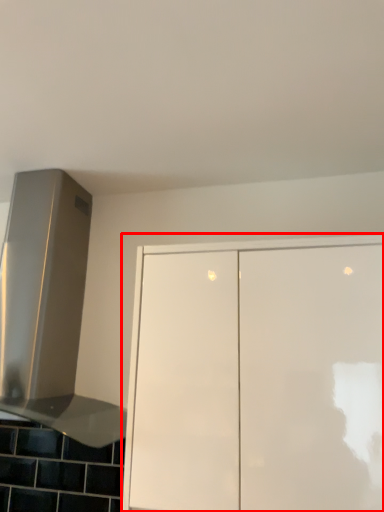
Question: From the image's perspective, where is cabinetry (annotated by the red box) located in relation to vent in the image? Select from the following
(A) below
(B) above
Answer: A